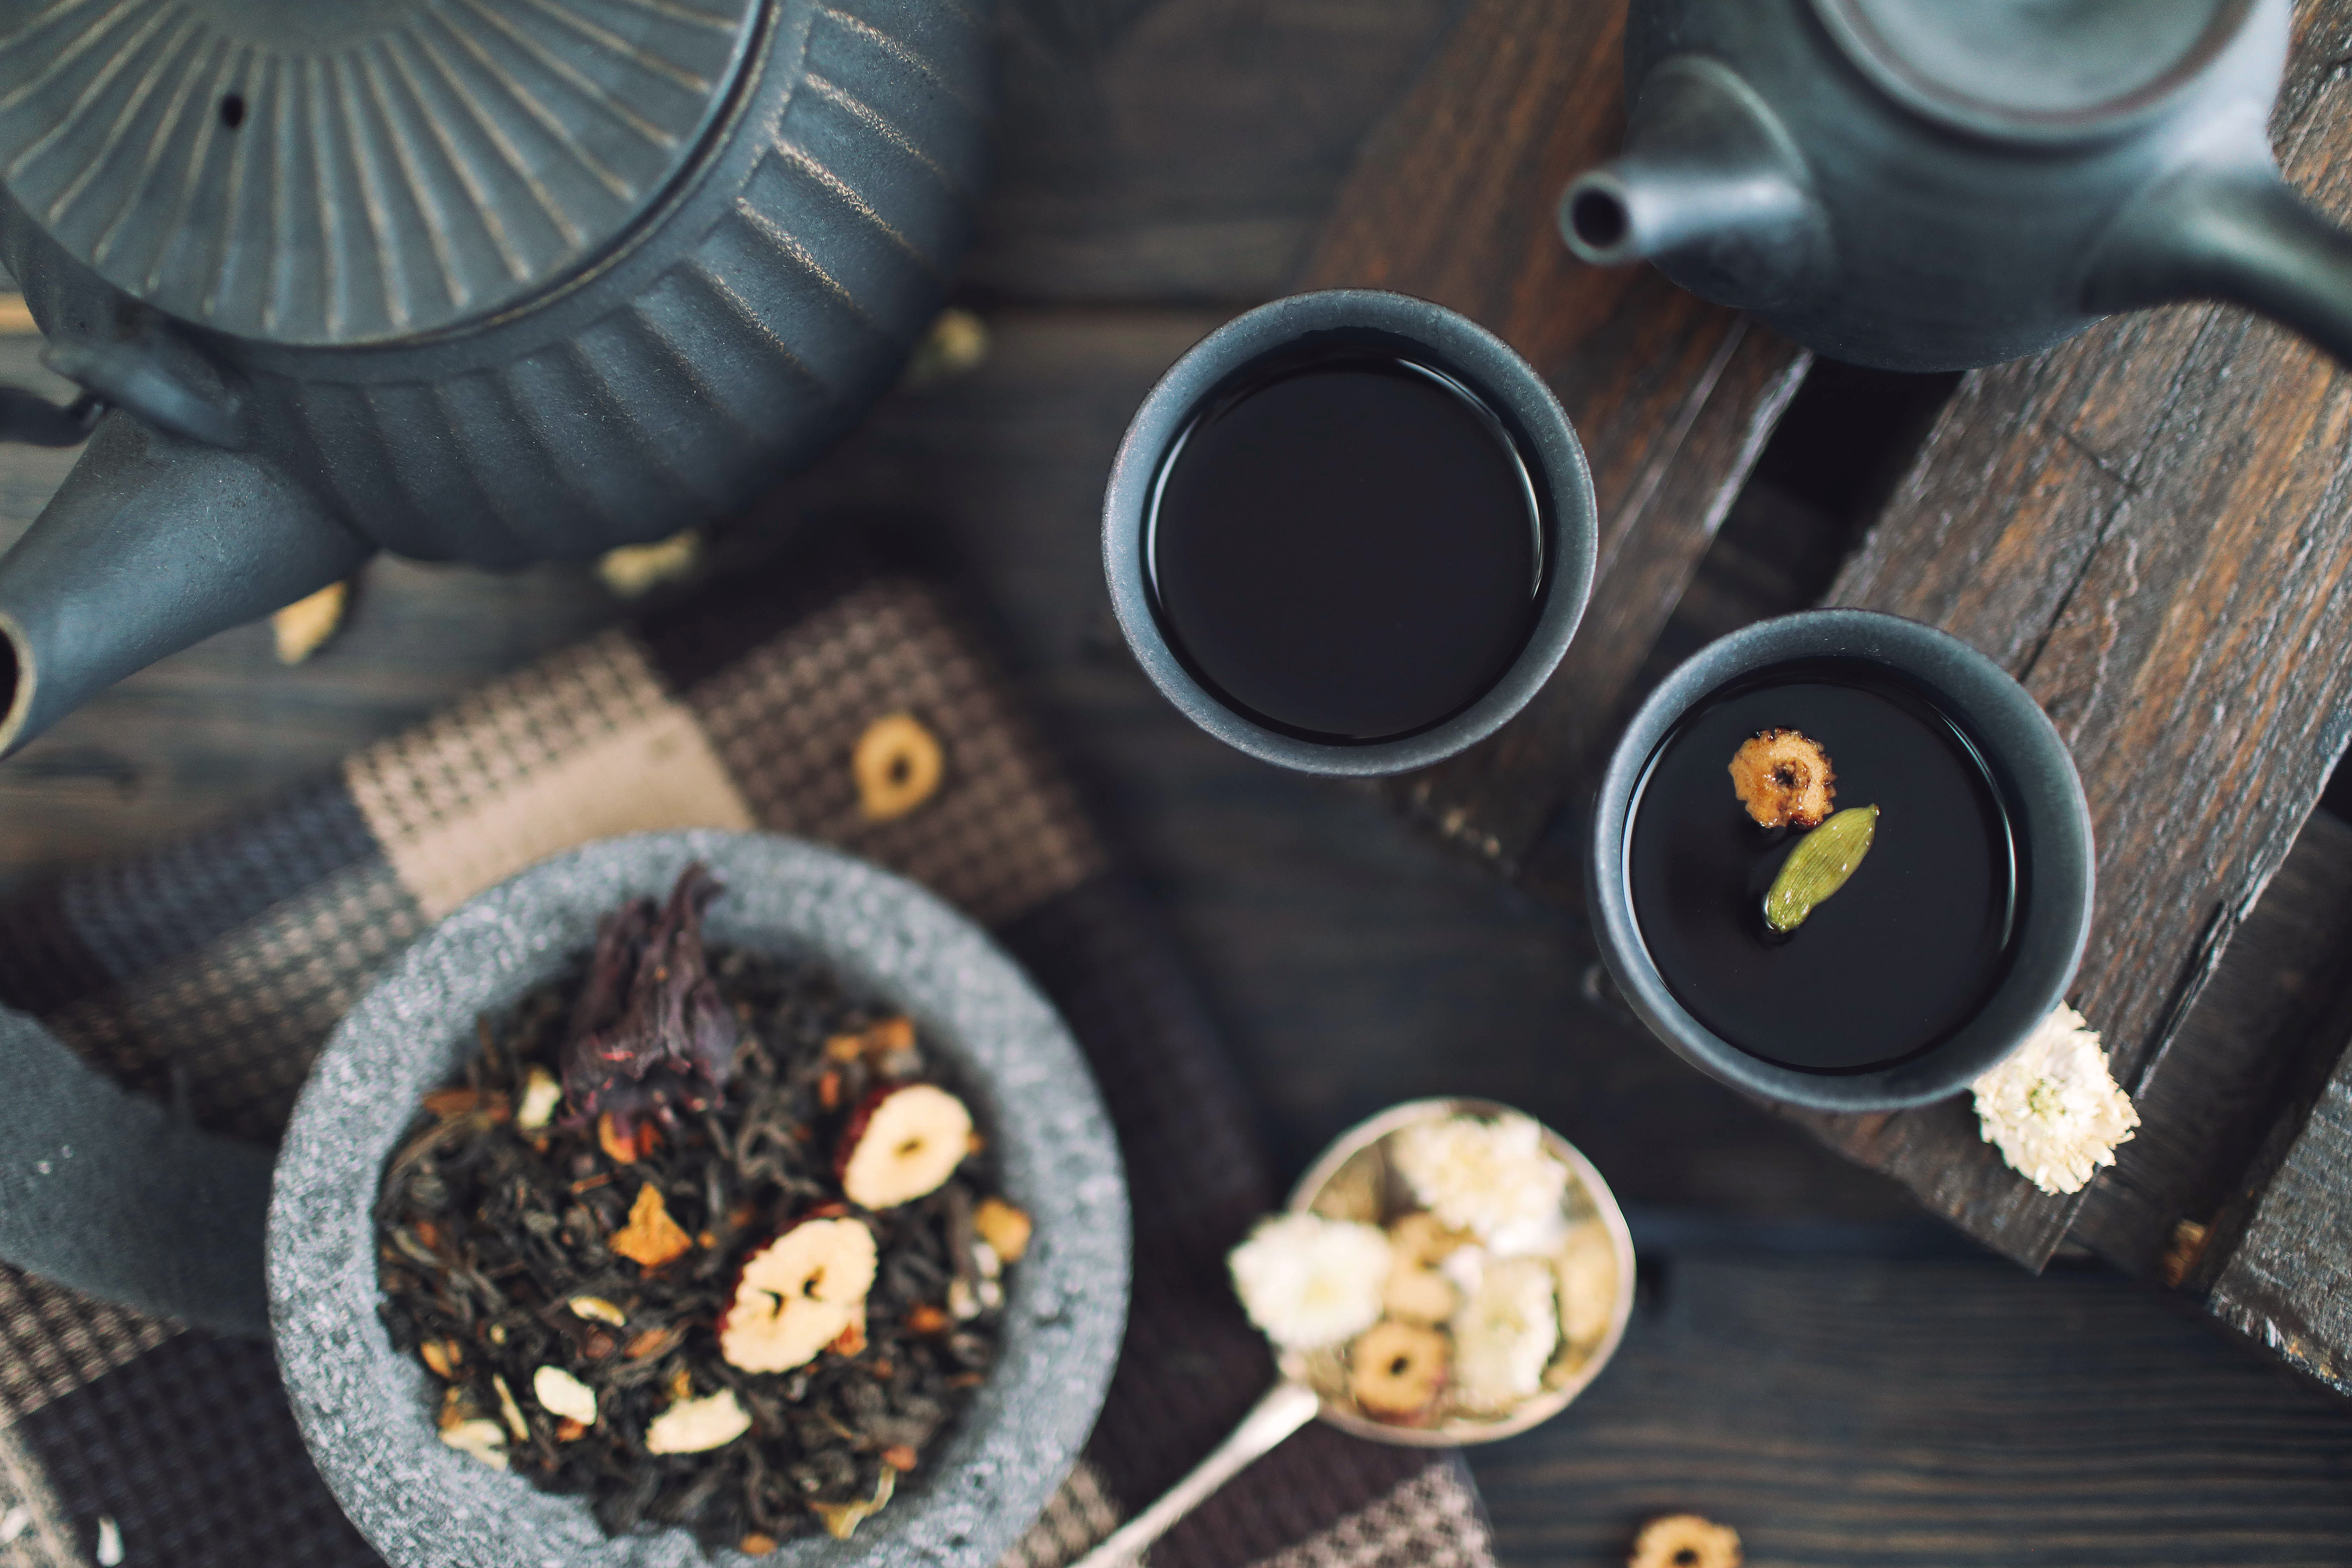
wheel, tea, teapot, herb, drink, table top